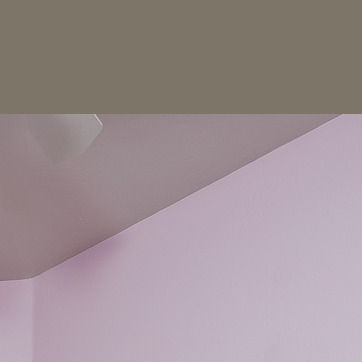
Material: painted